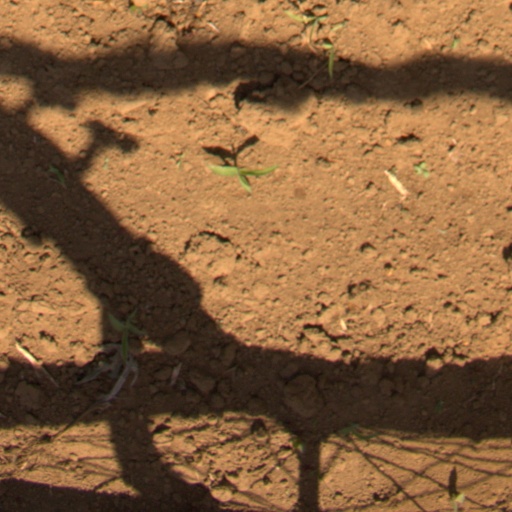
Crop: Jerusalem artichoke